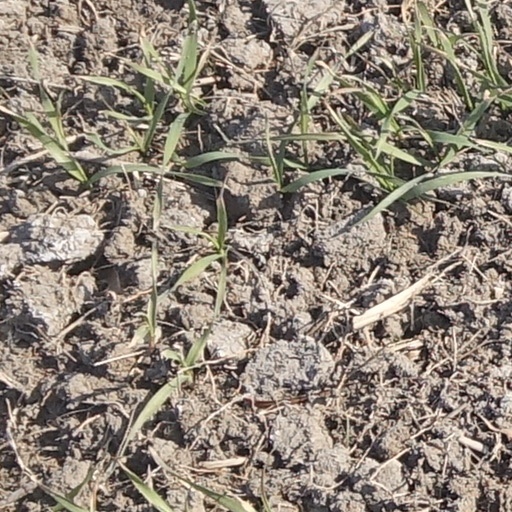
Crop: wheat